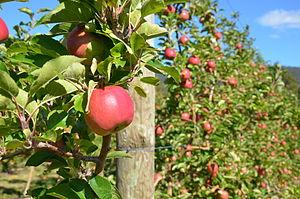
L'agriculture est un secteur important de l'économie de l'Australie, tant historiquement que dans la structure de son commerce extérieur.